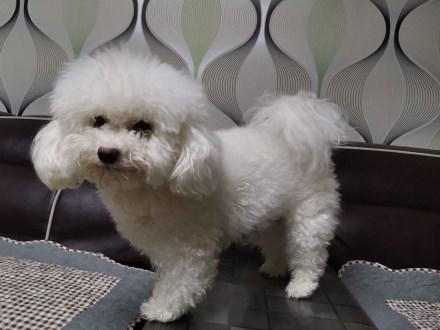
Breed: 3083-n000117-Bichon_Frise